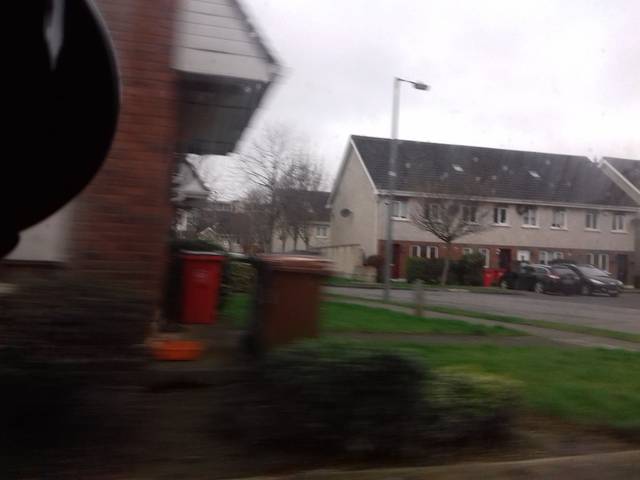
Region: Ireland
Coordinates: 53.404, -6.299